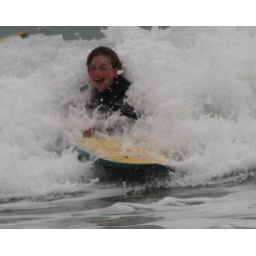
Em being swallowed by the white water